Sarzora

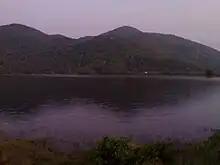
Sarzora Lake

A village nestled amidst hillocks, it is known for its natural freshwater and rain-fed lake, which has been described as green and peaceful, and particularly suited for evening visits.